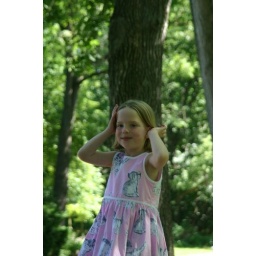
Beautiful pink dress, tall trees near LF house.